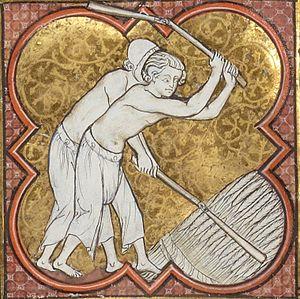
Battage traditionnel à Fléau du paysan.
La domerie d'Aubrac, également hôpital d'Aubrac, est un ancien monastère français situé sur le haut-plateau d'Aubrac dans le village d'Aubrac, dans le département de l'Aveyron en région Occitanie.